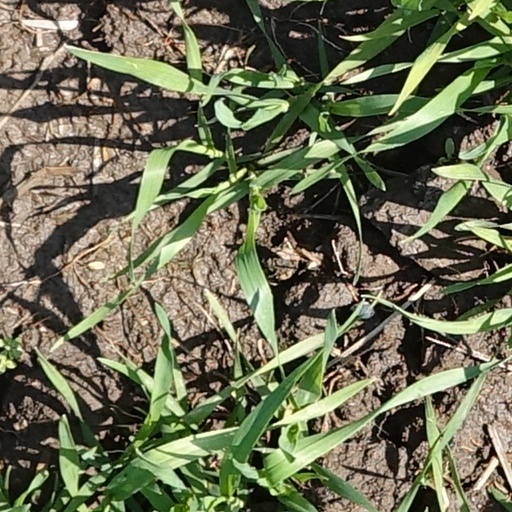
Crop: wheat